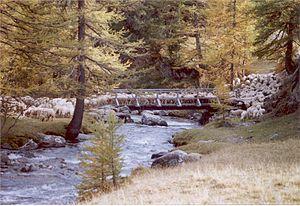
Haute Vallée de la Clarée, Hautes-Alpes, France
La Clarée est une rivière française, dans le département des Hautes-Alpes, en région Provence-Alpes-Côte d'Azur, affluent droit de la Durance, sous-affluent du Rhône.
Liste des fleuves, rivières et autres cours d'eau qui parcourent en partie ou en totalité le département des Hautes-Alpes, en région Provence-Alpes-Côte d'Azur, et dont la longueur est supérieure à 10 km, sauf exceptions.